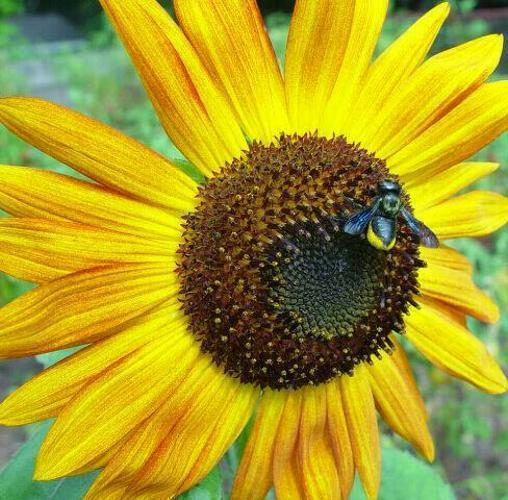
Flower: sunflower